Bombardier Voyager

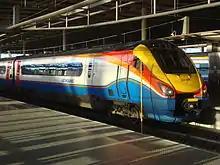
Class 222 "Meridian" in East Midlands Trains livery

The Class 222 "Meridian" DEMUs are broadly similar to the original "Voyager" units, but feature a number of reliability improvements and different internal layout.